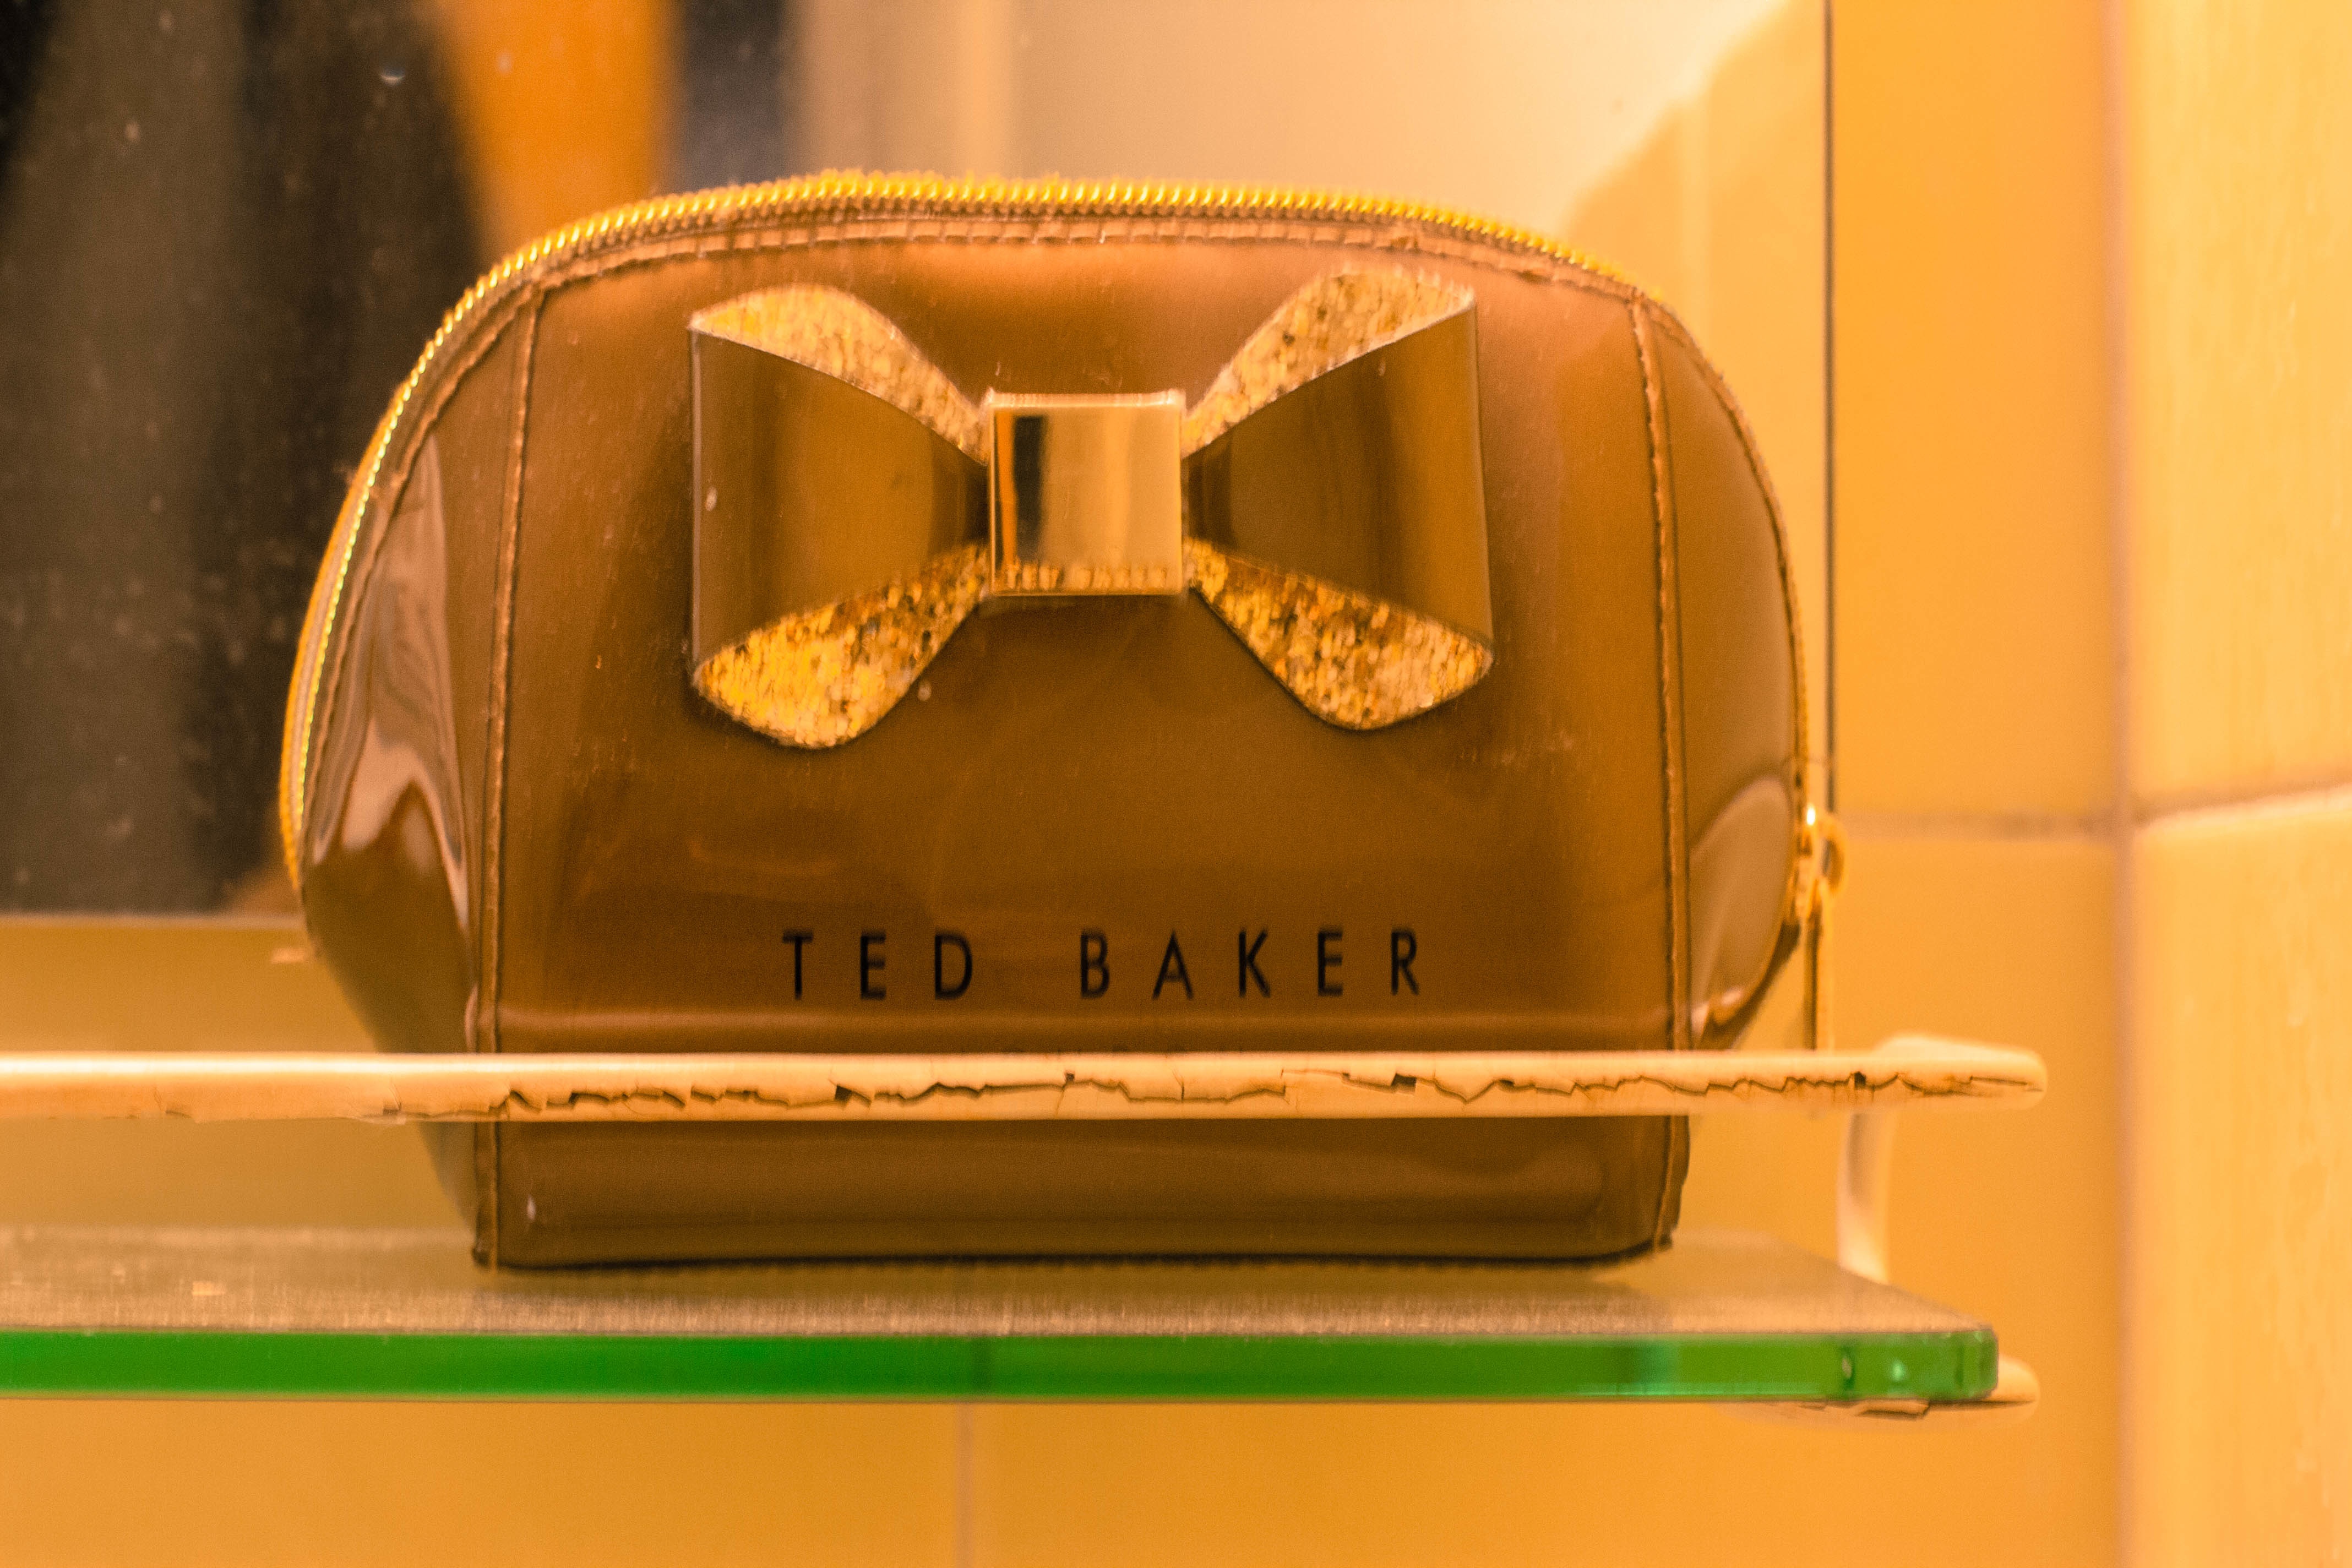
yellow, product, sunglasses, glasses